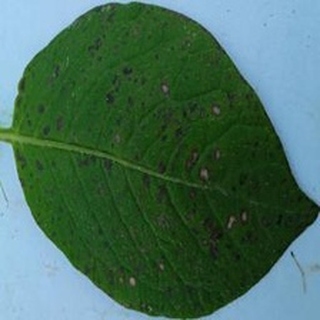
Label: potato_early_blight